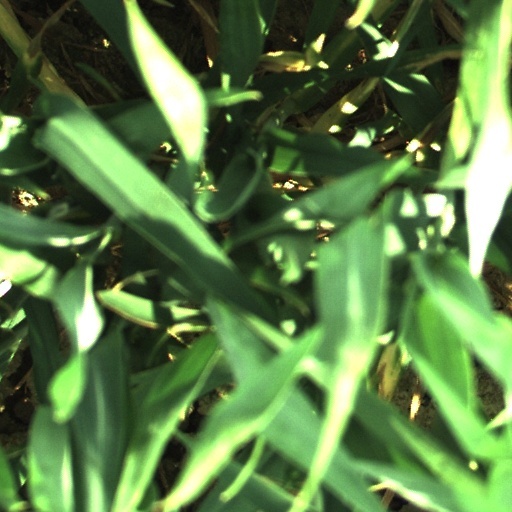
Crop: wheat